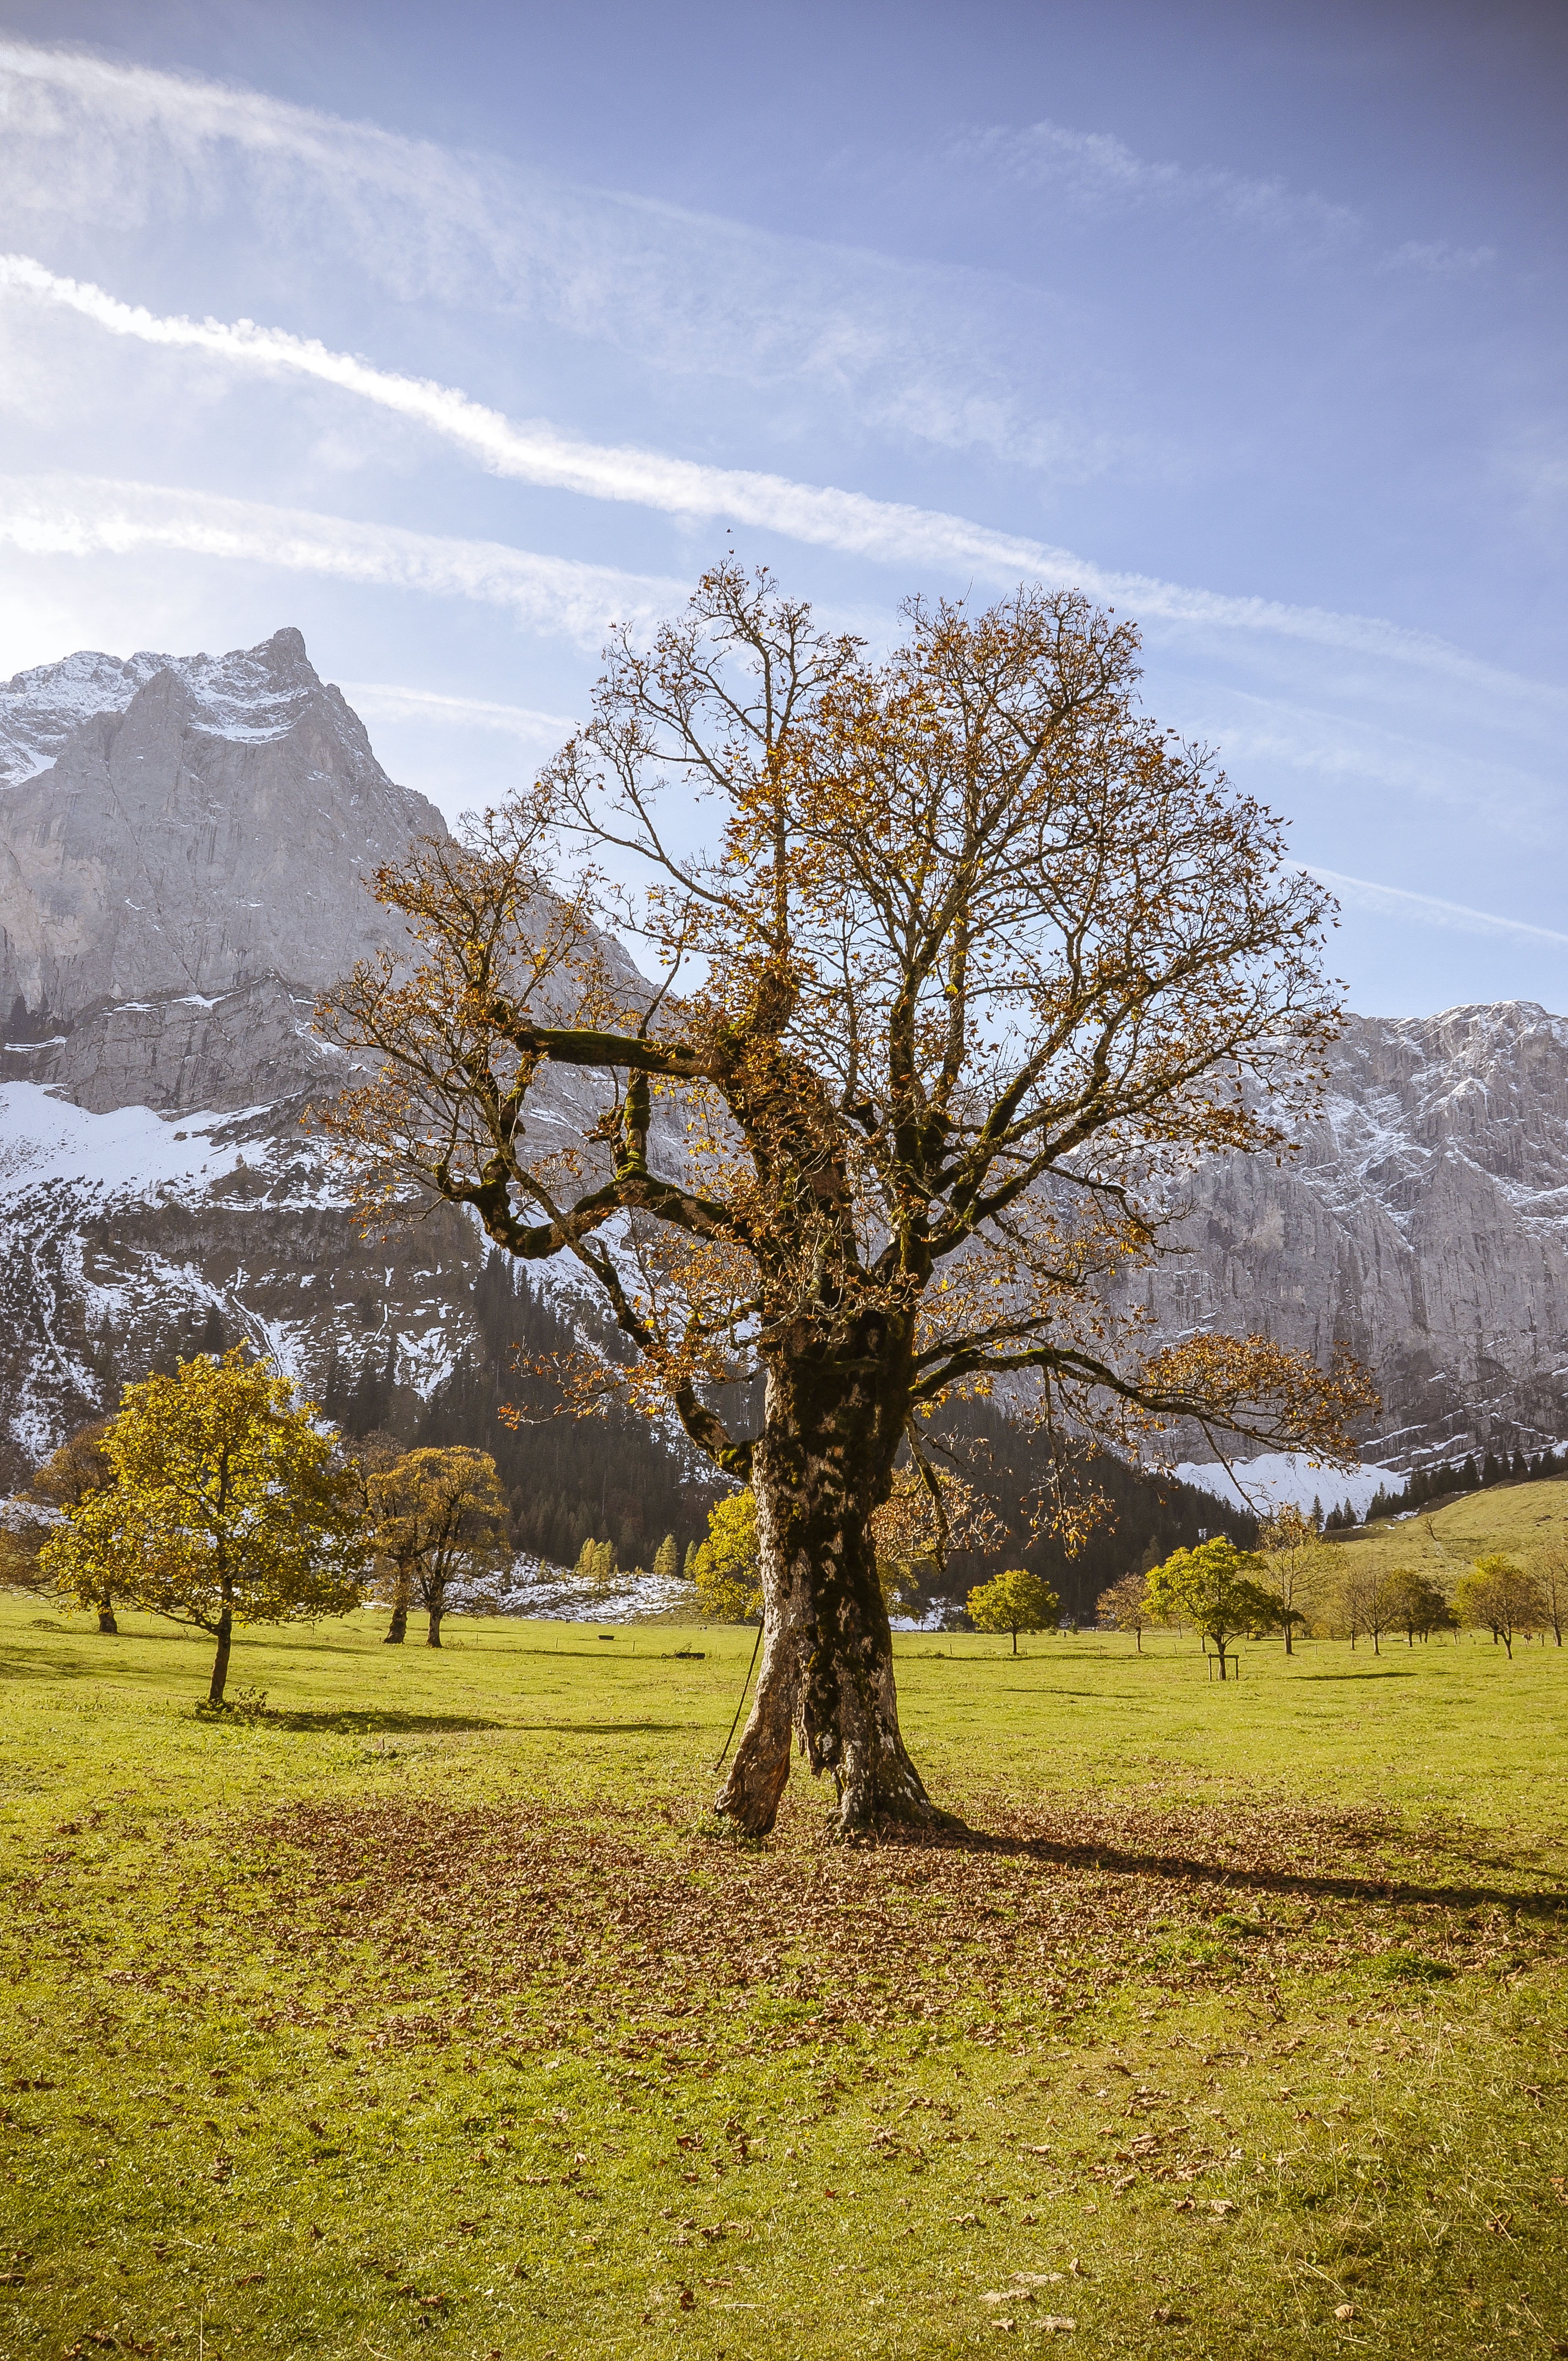
landscape, tree, nature, mountain, plant, sky, field, meadow, sunlight, leaf, hill, flower, mountain range, autumn, alpine, season, maple, mountains, rural area, karwendel, woody plant, mountainous landforms, ahornboden